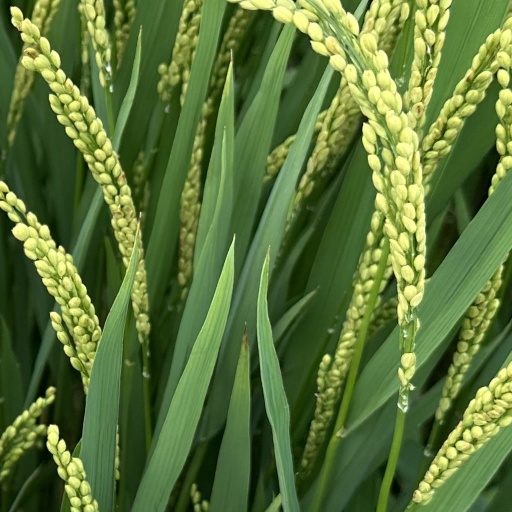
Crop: rice